Triumph Bonneville T140

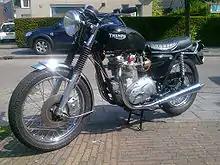
Lightly customised 1976 Triumph Bonneville T140V with aftermarket handlebars, mufflers, side panels and paint scheme

The initial model of the T140 line was the 'V', which stood for five-speed transmission which was a Quaife design. Developed from the Bonneville T120 by Brian Jones, the T140V was launched in 1973 in response to a decline in sales of the T120. The introduction of the Japanese four-cylinder Honda CB750 had been noted by the Triumph management board in the late 1960s, the three-cylinder 750 cc BSA Rocket 3/Triumph Trident was developed to directly compete against it.